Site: brandenburg
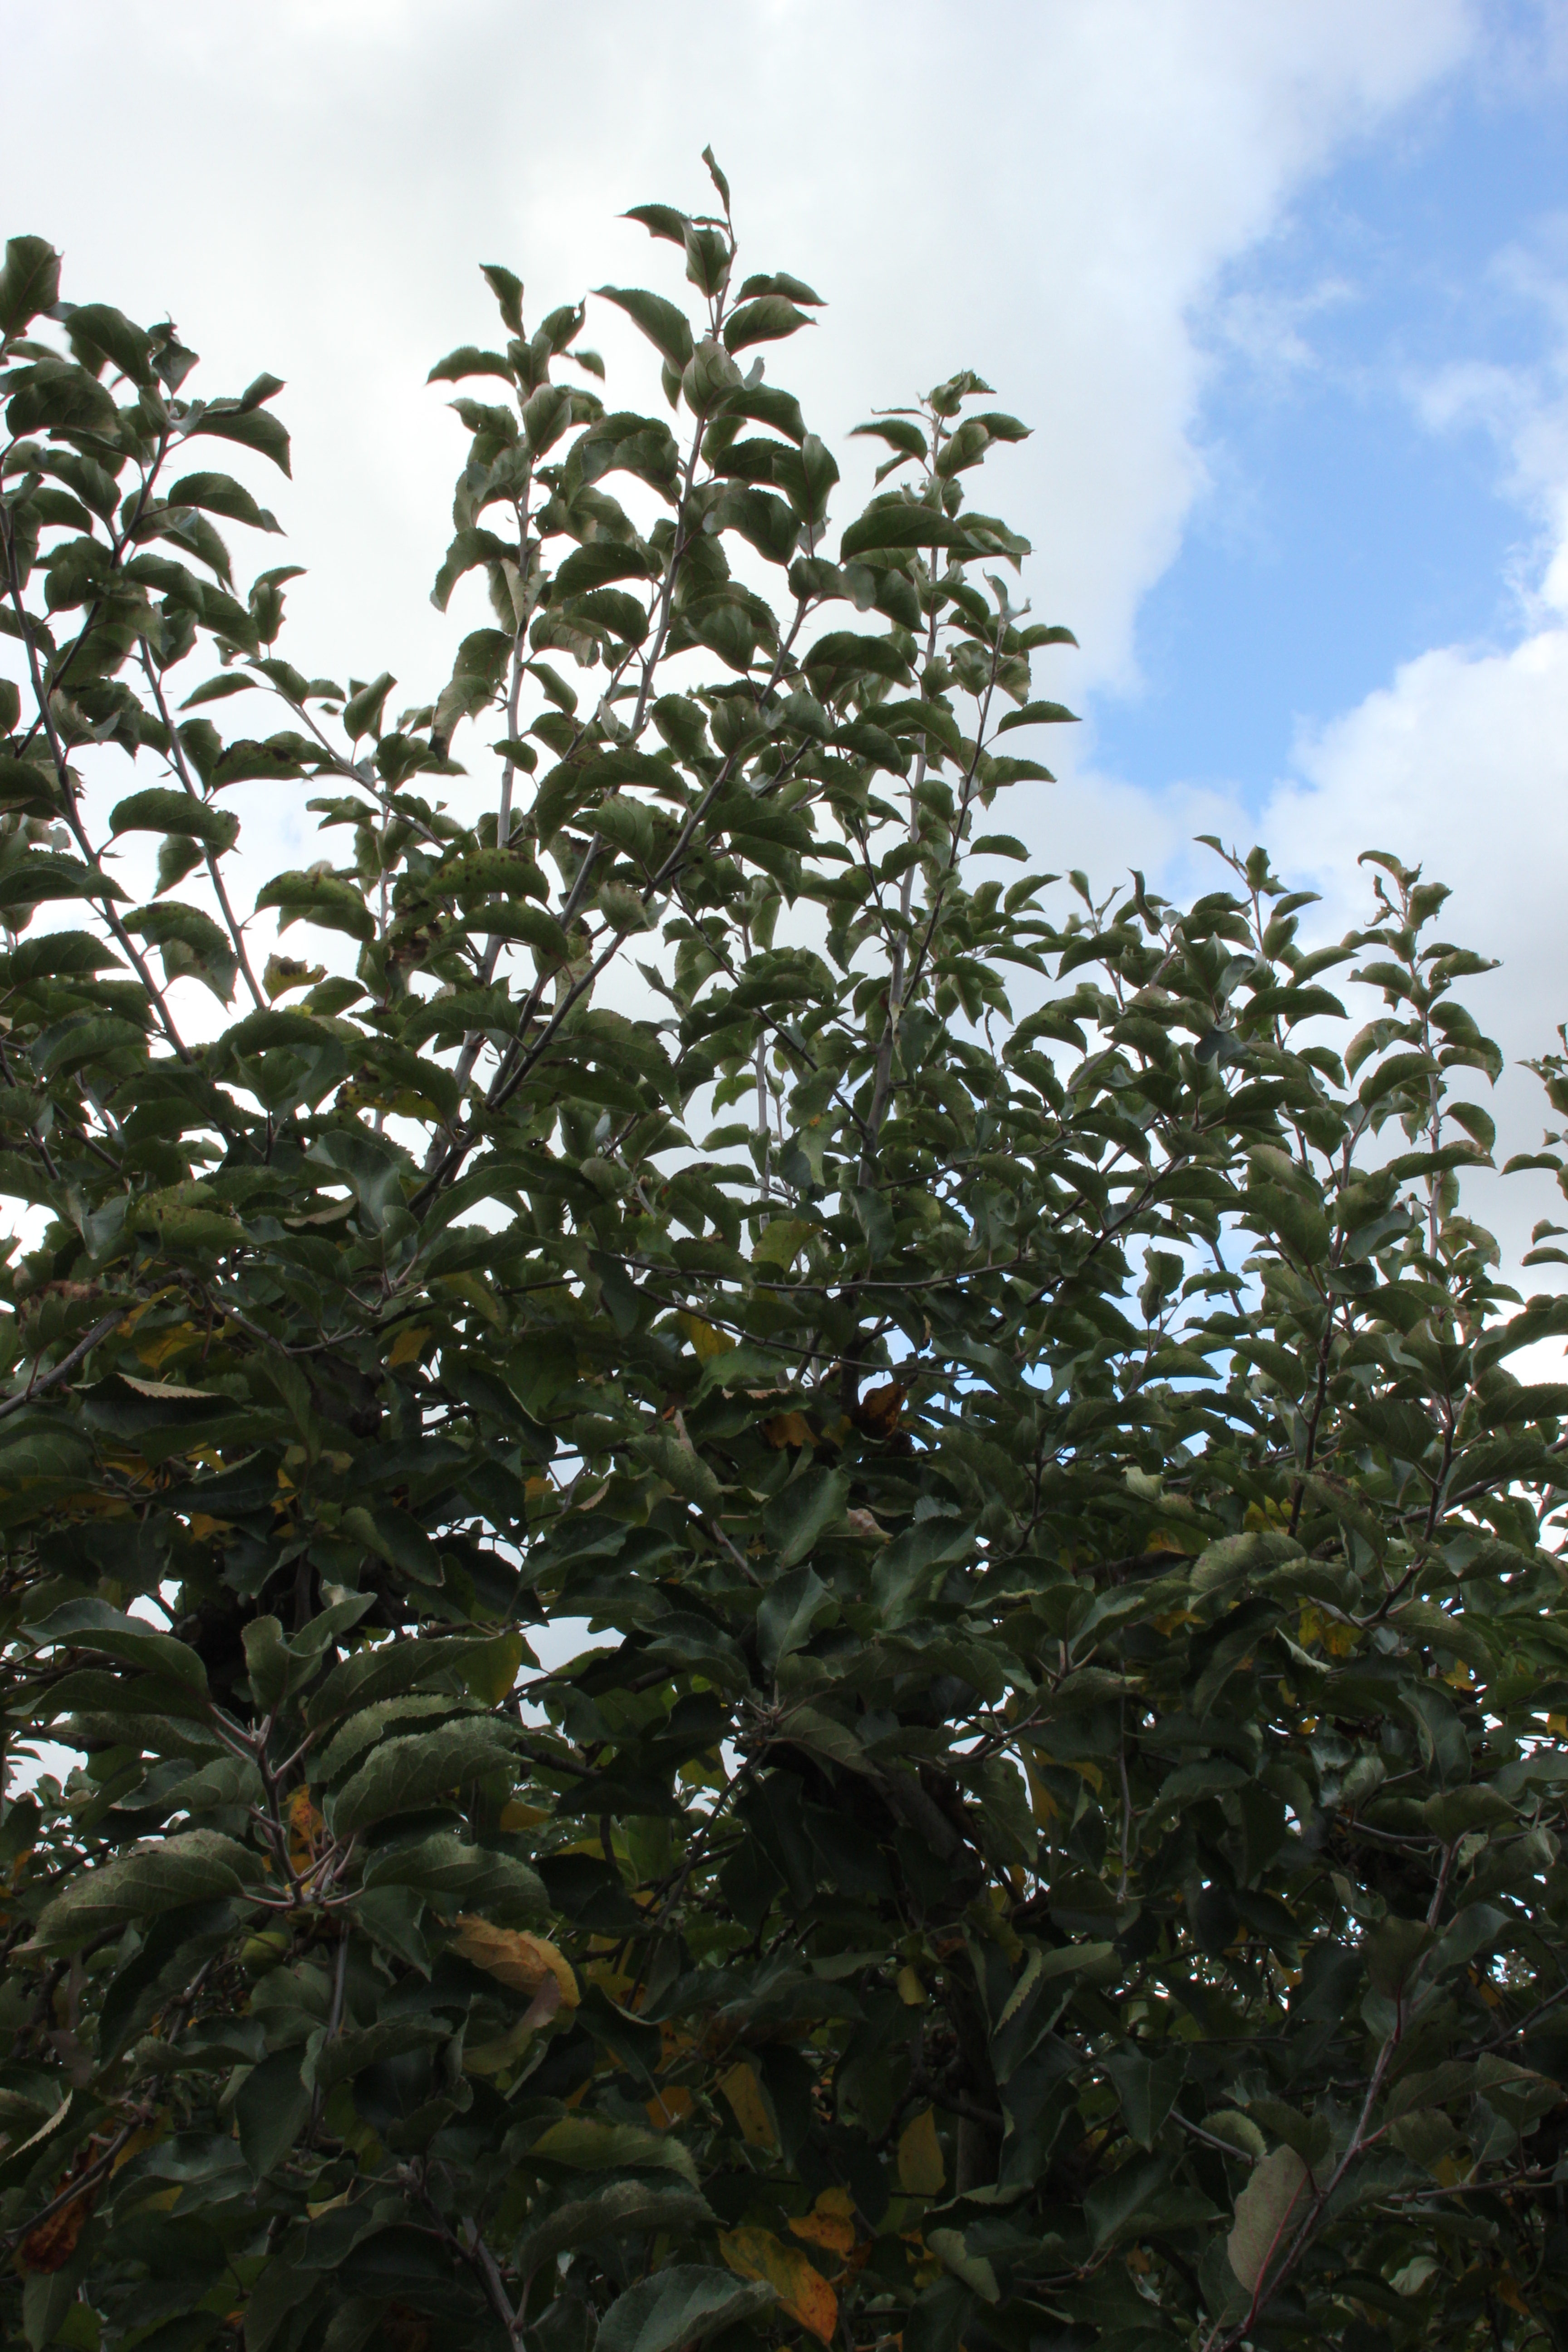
Growth stage (BBCH 91): Senescence, beginning of dormancy